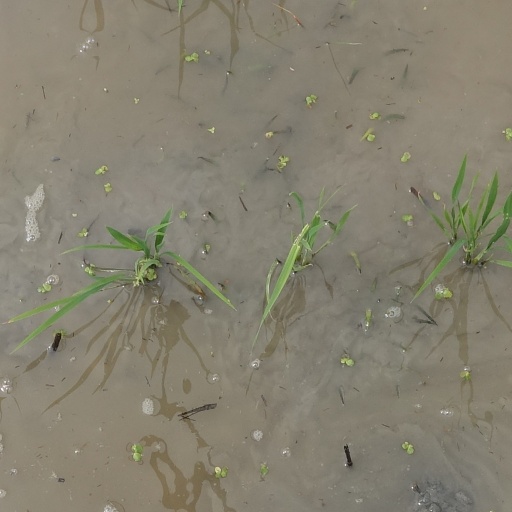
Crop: rice